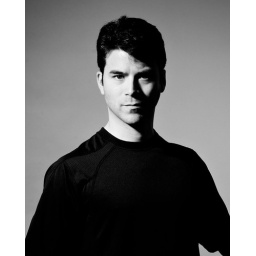
Here's my Nephew Ray in Black and white. I like the added intensitiy of the black and white with this photo.